Leonardo VII Tocco

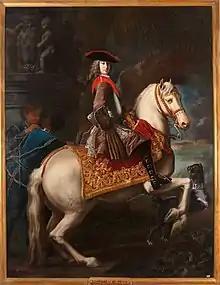
Painting of Leonardo VII Tocco on horseback (the label erroneously numbers him Leonardo V)

Leonardo VII Tocco was born at Montemiletto on 1 January 1698, the eldest son of Carlo Antonio Tocco, Prince of Montemiletto and titular Prince of Achaea, and the Italian noblewoman Livia Sanseverino. Upon his father's death on 31 January 1701, Leonardo inherited his titles.